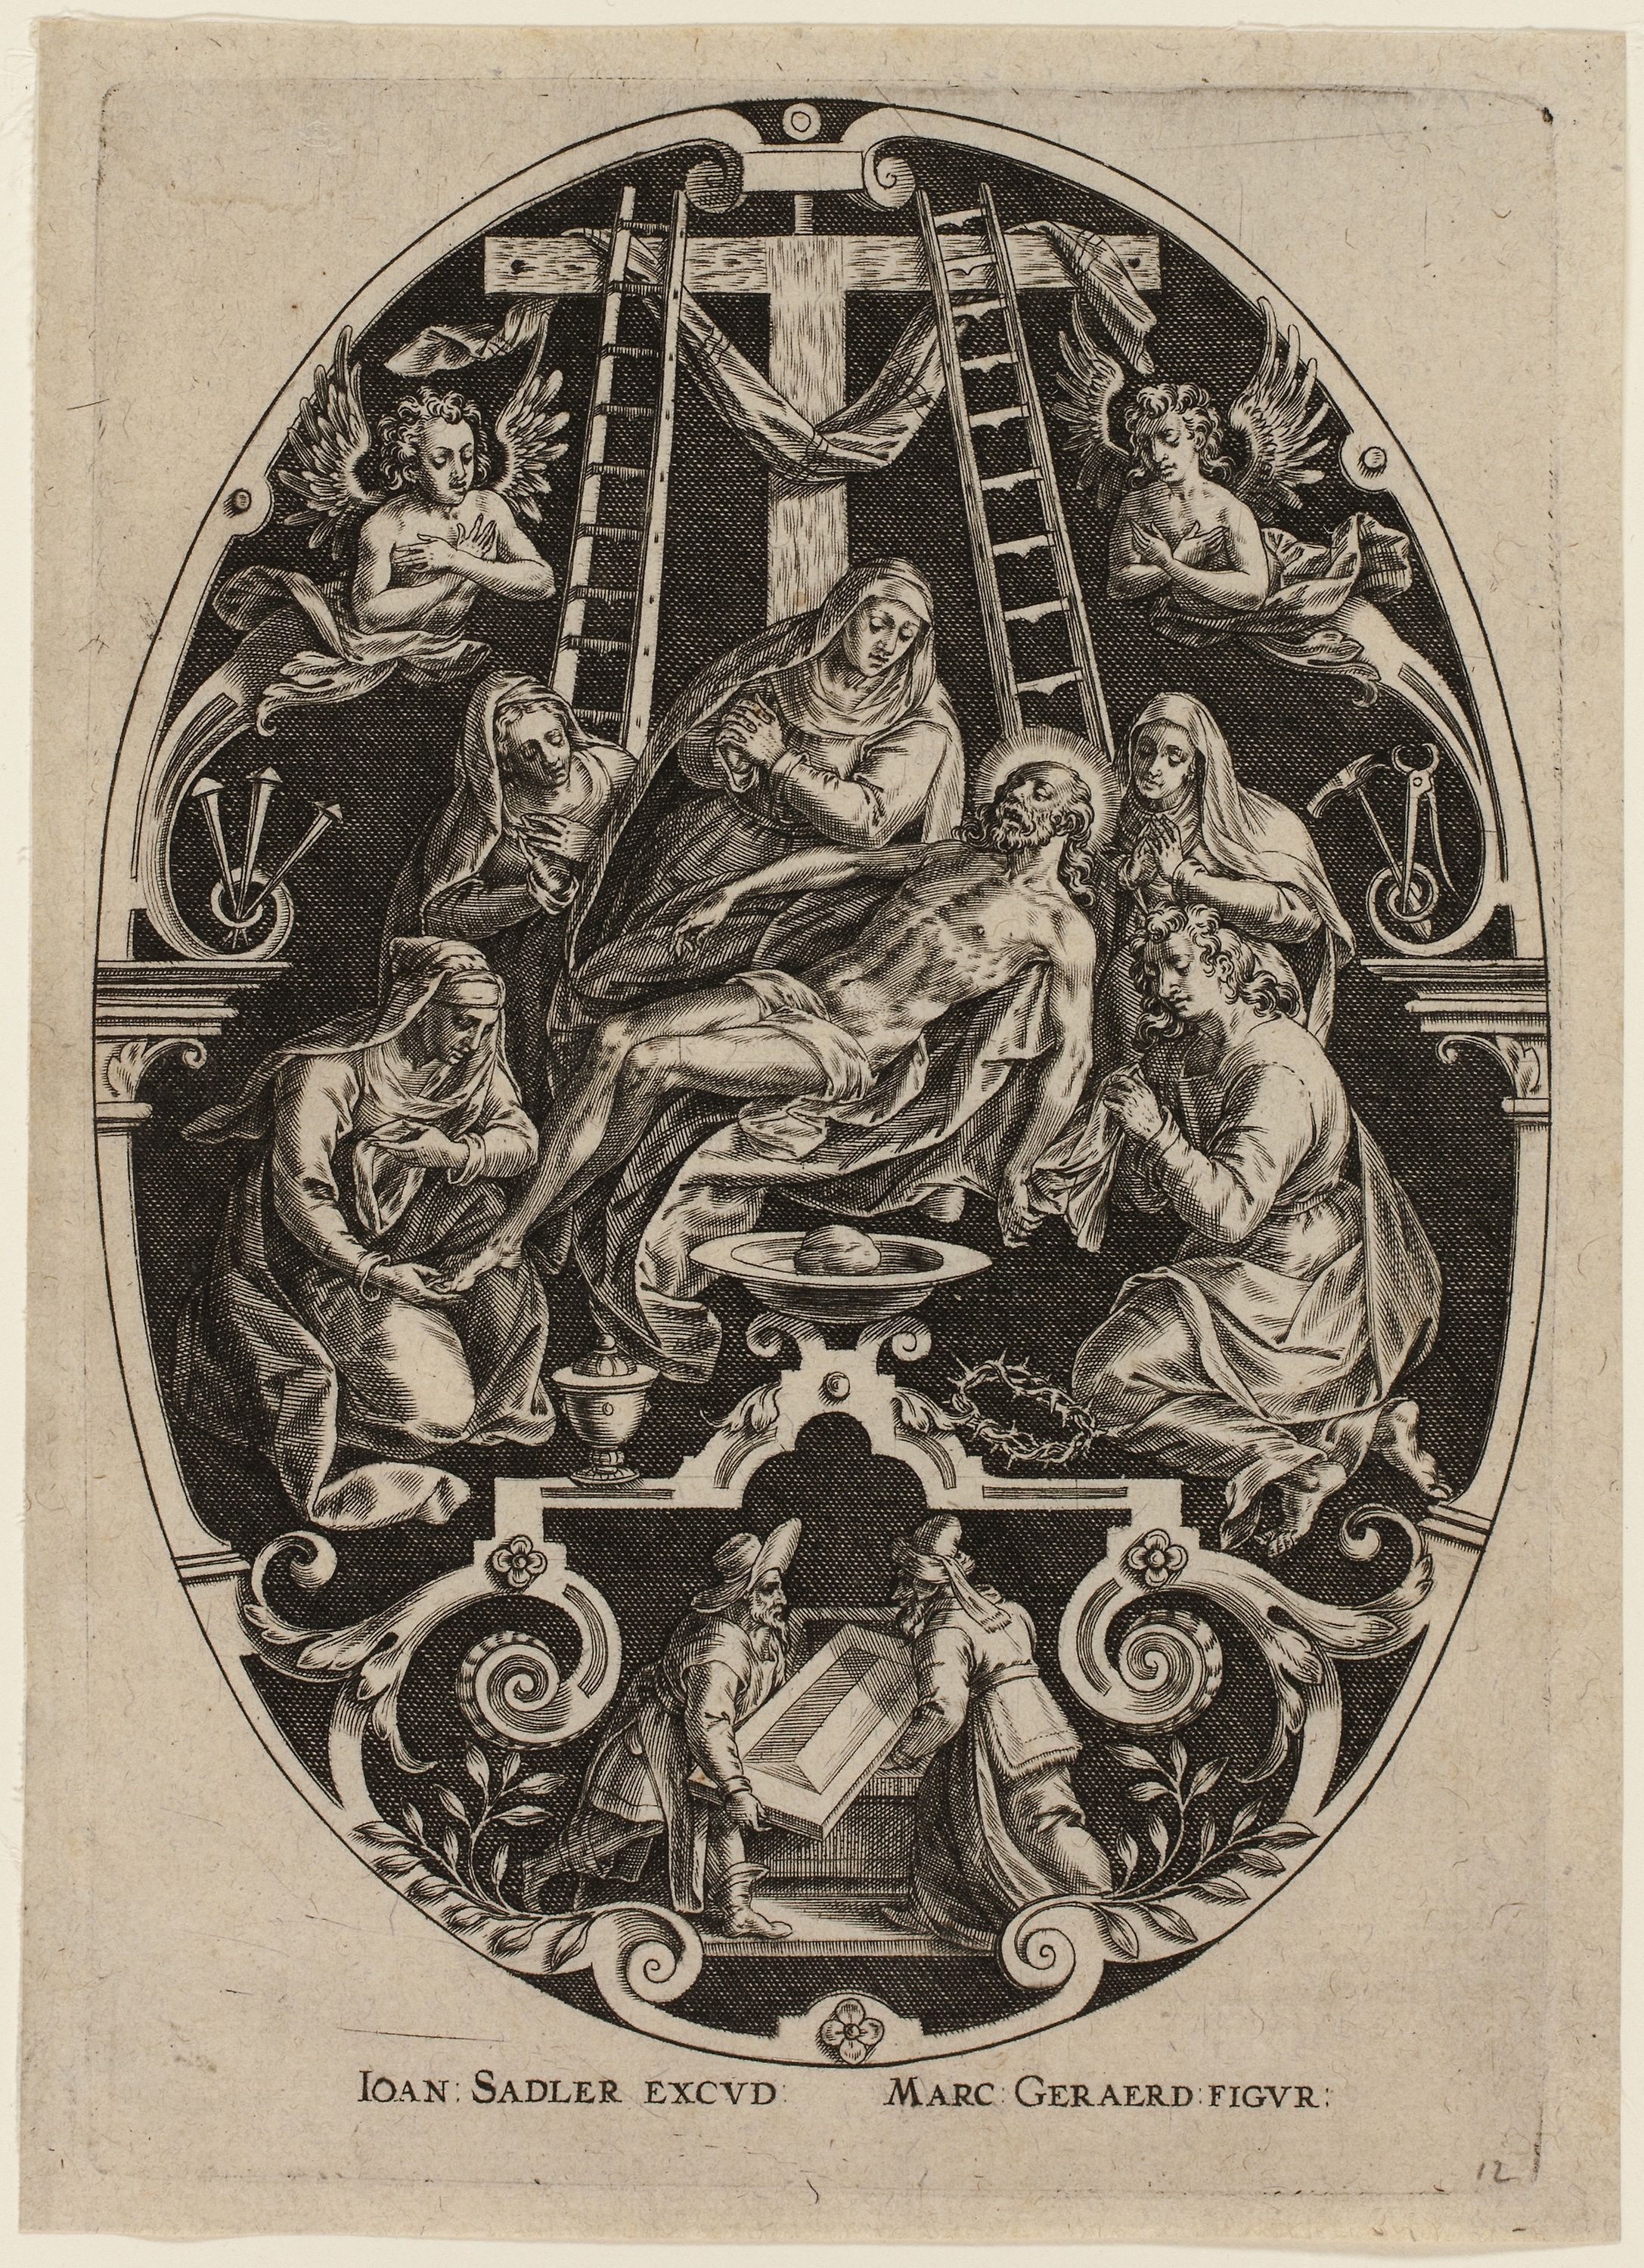
illustration, art, poster, printmaking, history, stock photography, miniature, mythology, painting